Till Eulenspiegel

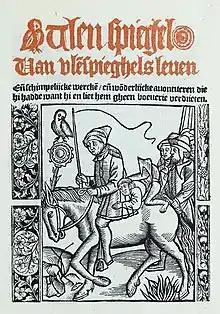
Frontispiece of first Dutch language Ulenspieghel, printed by Michiel Hillen van Hoochstraten, 1525–1546

The 'Antwerp group' of Eulenspiegel editions comprises a number of Flemish, French and English publications. The dating of these publications is still an issue of contention. The Antwerp printer Michiel Hillen van Hoochstraten is believed to have printed the first Dutch-language version of the Till Eulenspiegel story. In the past, the Hillen edition was dated to 1512 or 1519, but recent scholarship places it in the period between 1525 and 1546. Michiel Hillen van Hoochstraten appears to have used for his translation a German text, in manuscript or printed, that is now lost, which antedated the Grüninger edition. Jan van Doesborch is believed to have printed the first English translation in Antwerp possibly as early as 1520. In this edition the name "Ulenspiegel" is rendered "Howleglas" (as it were "owl-glass"). Later English editions, derived from the Antwerp group, were printed by William Copland in London, in 1547 and 1568.